Hafsat Mohammed Baba

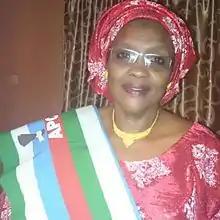
Hajiya Hafsat M. Baba dons an APC branded attire

Hafsat is a grassroots politician who began political career with the defunct APP/ANPP as a delegate representing Unguwan Sarki Ward from 1999 to 2002, and rising to become Treasurer of the Presidential Campaign Committee, North West Zone while aspiring to become a Member of the Federal House of Representatives for Kaduna North in 2007. She became the Chairperson of Kaduna State ANPP in 2012. After serving as a member of the Technical Committee of ACN, she was the National Women Leader between 2011 and 2013, and a member of the ACN Convention Committee. On the merger of political parties to form the APC, Hafsat served as the Secretary of the APC National Peace and Reconciliatory Committee, North East and Member of the APC Committee on the conduct of Governorship Primaries in Adamawa State; all in 2014. Hajiya aspired to represent Kaduna North in the Federal House of Representatives once again in 2015. Also politically, Hafsat was a Founding Member and Vice President (North) of the Women in Politics Forum.